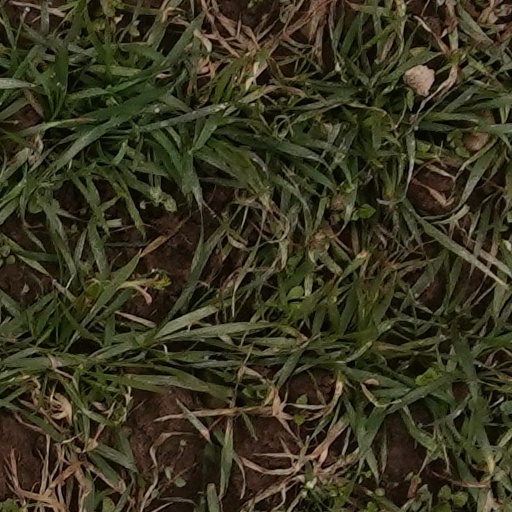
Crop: wheat